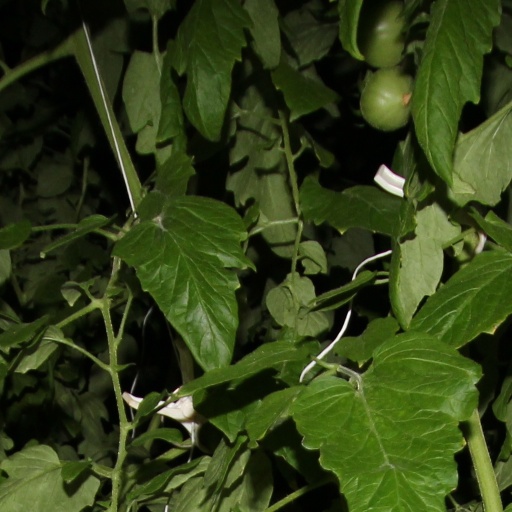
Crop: tomato